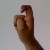
The image shows a hand gesture representing the letter 'X' in Indian Sign Language.